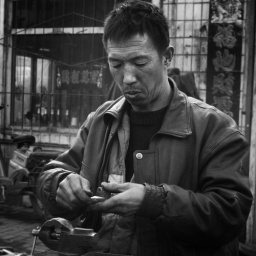
a street vendor fixes a small lock, standing behind his portable workbench in a small 'backstreet' in the north of the city